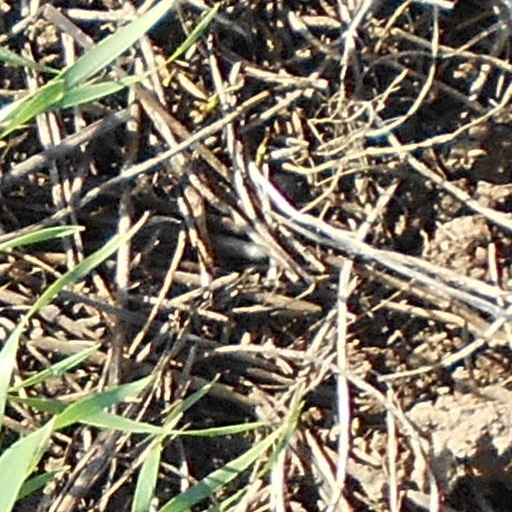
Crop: wheat